HaMerotz LaMillion 6

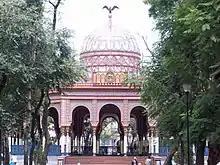
Teams ended this leg in Mexico City at the Kiosco Morisco.

In this leg's Roadblock, one team member had to join a group of performers called the "Voladores de Papantla". That team member had to climb a pole and swing around the pole while suspended upside-down on ropes to the ground. While swinging down the pole, the chosen team member had to spot a sign, which contained the phrase Mexico '70, referring to when Mexico hosted the 1970 FIFA World Cup and Israel's first appearance in a World Cup, in Hebrew. If they were able to correctly recite the phrase, then they would receive their next clue, otherwise they would have to go to the back of any line that formed, climb the pole, and perform the swing again until they spotted the sign.